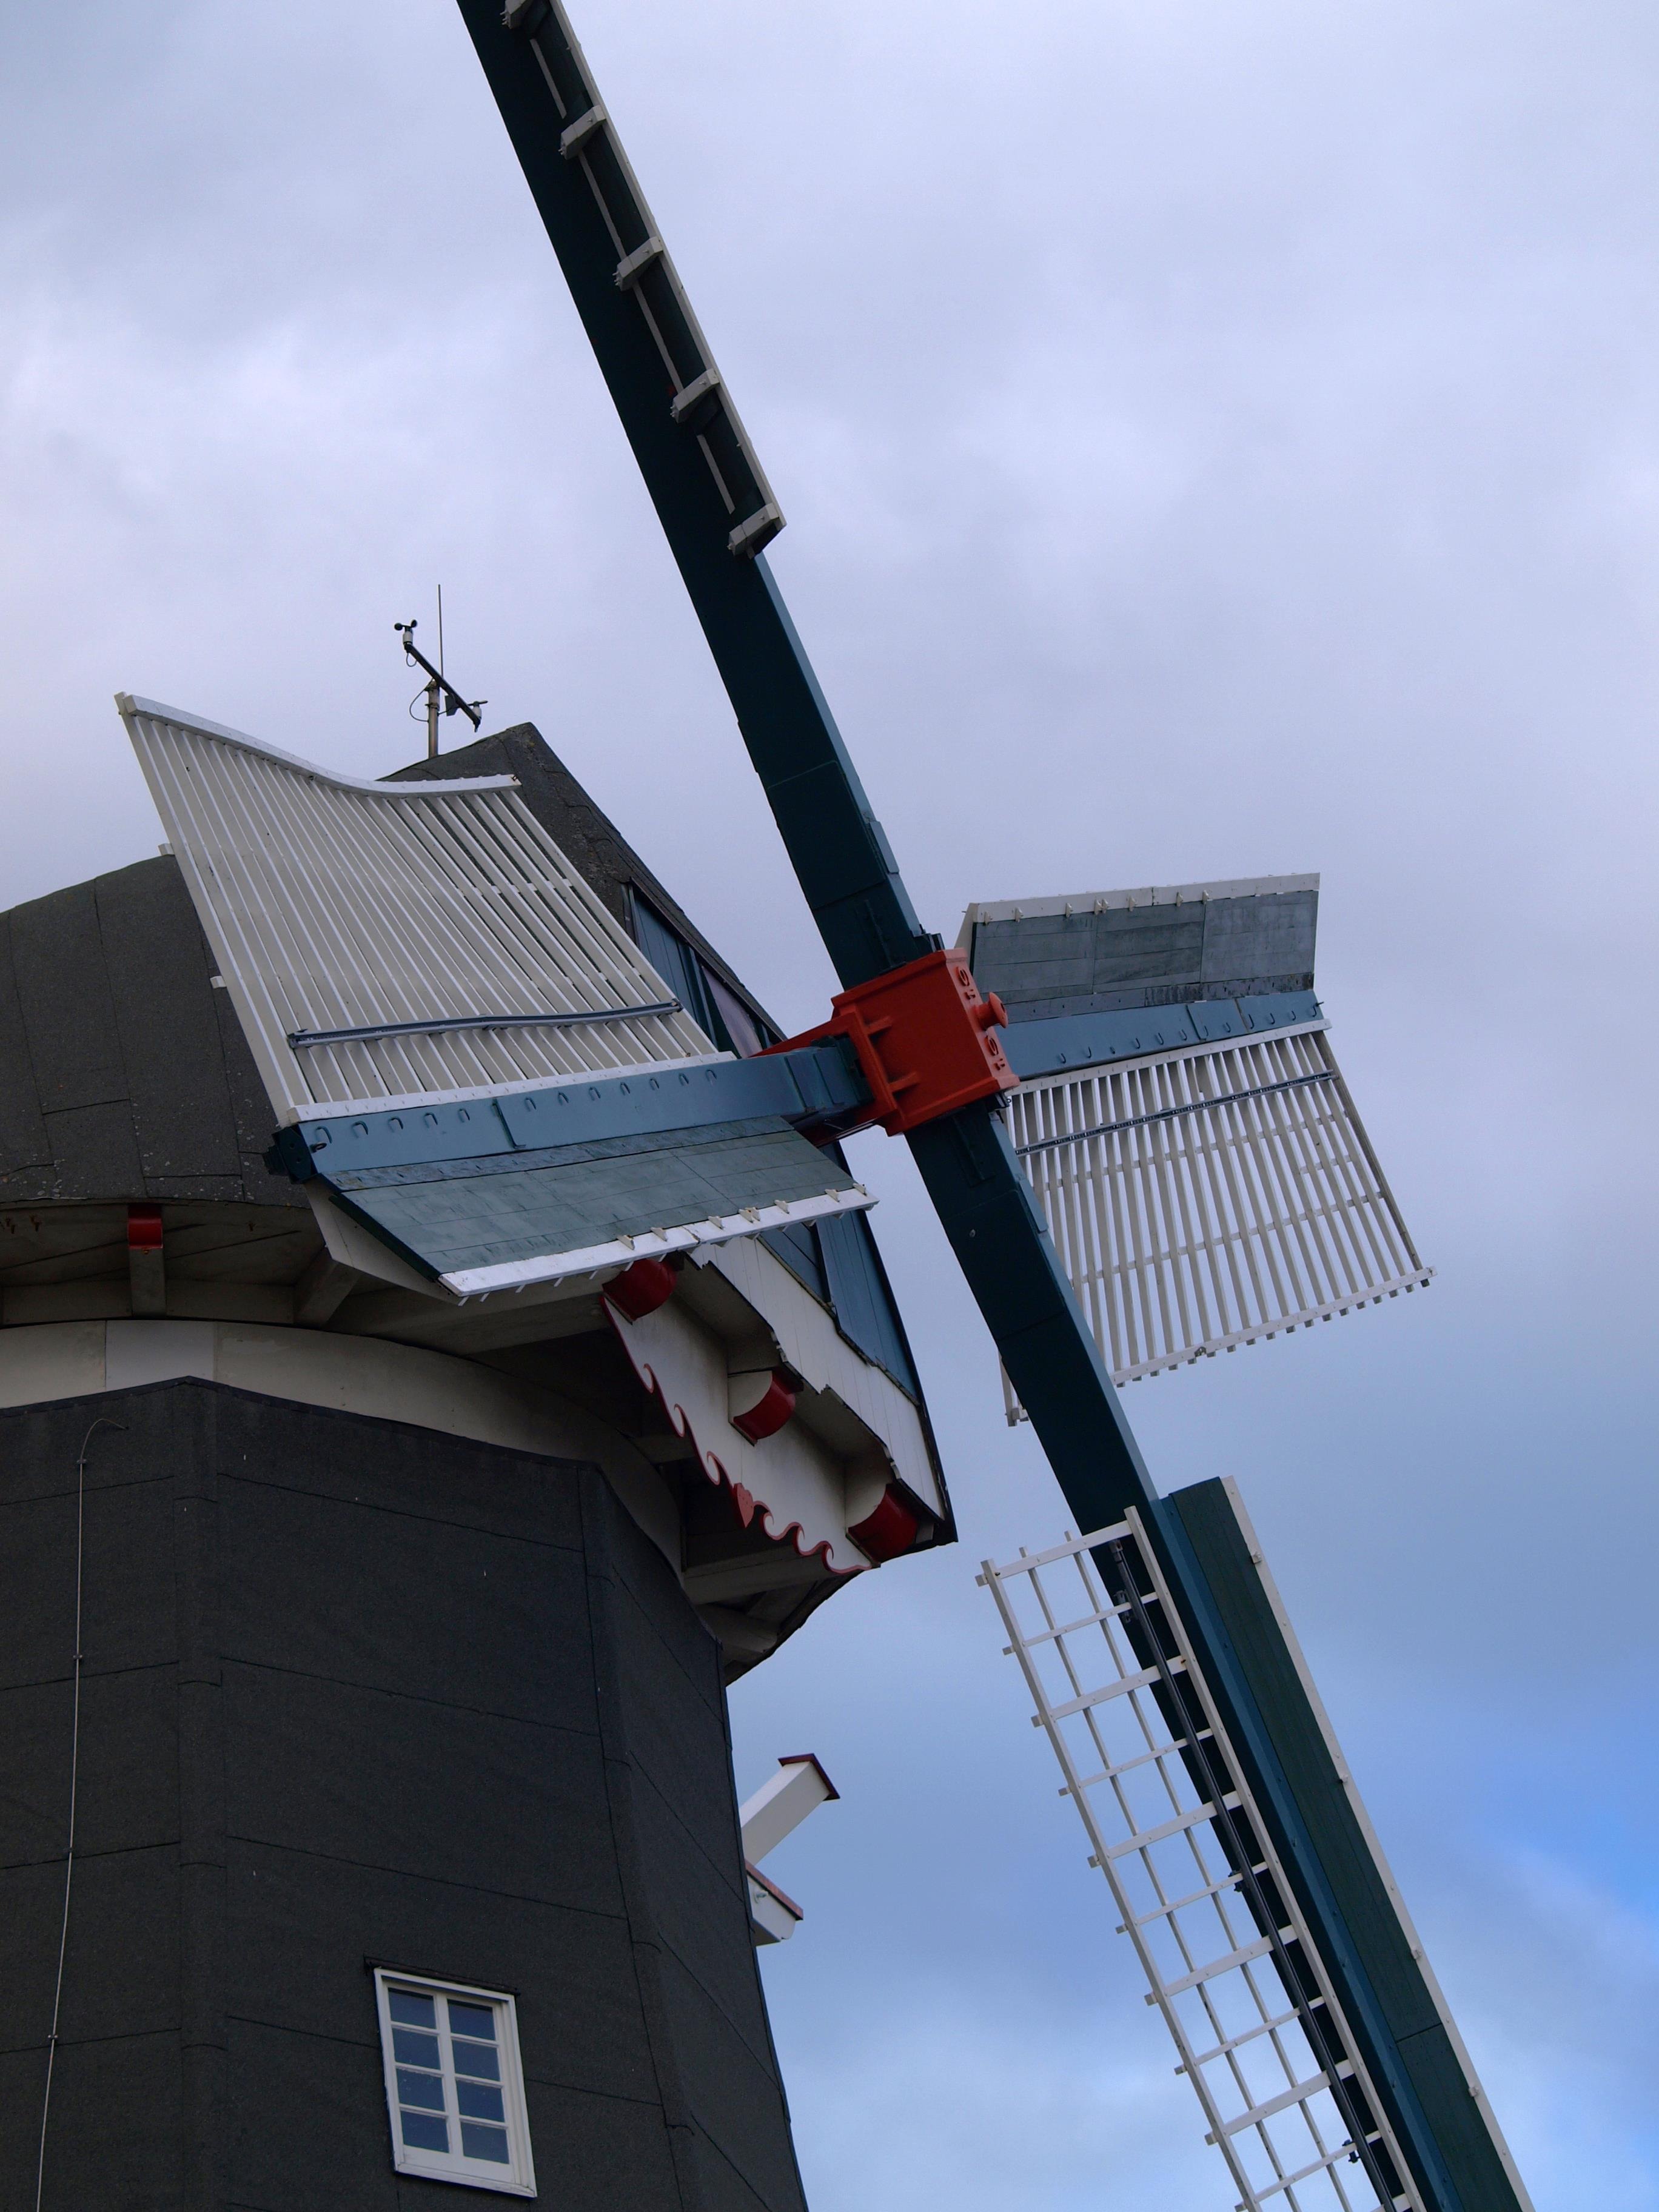
windmill, wind, skyscraper, vehicle, tower, mast, blue, mill, spire, steeple, windr der